Penzance

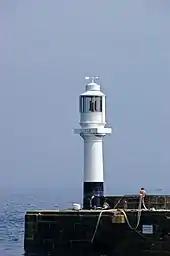
The pier head light, with a plaque marking the extension of the Old Pier in 1853.

The first mention of the name Pensans is in the Assize Roll of 1284, and the first mention of the actual church that gave Penzance its name is in a manuscript written by William Borlase in 1750: ″The ancient chapel belonging to the town of Penzance may be seen in a fish cellar, near the key; it is small and as I remember had the image of the Virgin Mary in it.″ The chapel was built of greenstone and about 30 ft in length and 15 ft in breadth of which only a fragment remained "in situ". In around 1800 the chapel was converted to a fish cellar. A carving in "Ludgvan granite" thought to be of St Anthony was removed in about 1830 and was used in the wall of a pig sty, which was further vandalised in 1850 when "a stranger ... taking fancy to the stony countenance and rough hands, they were broken off and carried away as relics ...". The remains of the vandalised relic were taken to St Mary's Churchyard by a mason who told Mr Millett that he "popped St Raffidy into a wheelbarrow and trundle him off to the chapel yard." The carving remains in St Mary's Churchyard and has been dated by Prof Charles Thomas as early 12th century. There are no early documents mentioning the dedication to St Anthony; this seems to depend entirely on tradition and may be groundless. A licence for Divine Service in the Chapel of St Gabriel and St Raphael was granted in 1429, but nothing more is known of this chapel except, possibly, for the mason who mentioned ″St Raffidy″ in 1850. Adjoining the chapel is St Anthony's Gardens, named in 1933 and containing an archway said to have been taken from the chapel site.